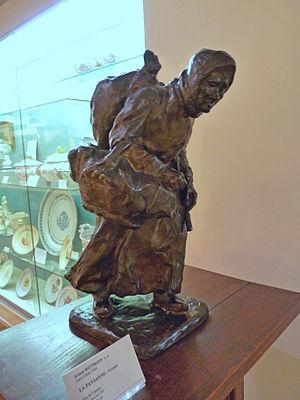
Ernest Wittmann (1846-1921), La paysanne, statuette en bronze. Musée Charles de Bruyères, Remiremont.
Ernest Wittmann, né à Sarre-Union en 1846 et mort à Rupt-sur-Moselle en 1921, est un peintre, sculpteur et dessinateur français.